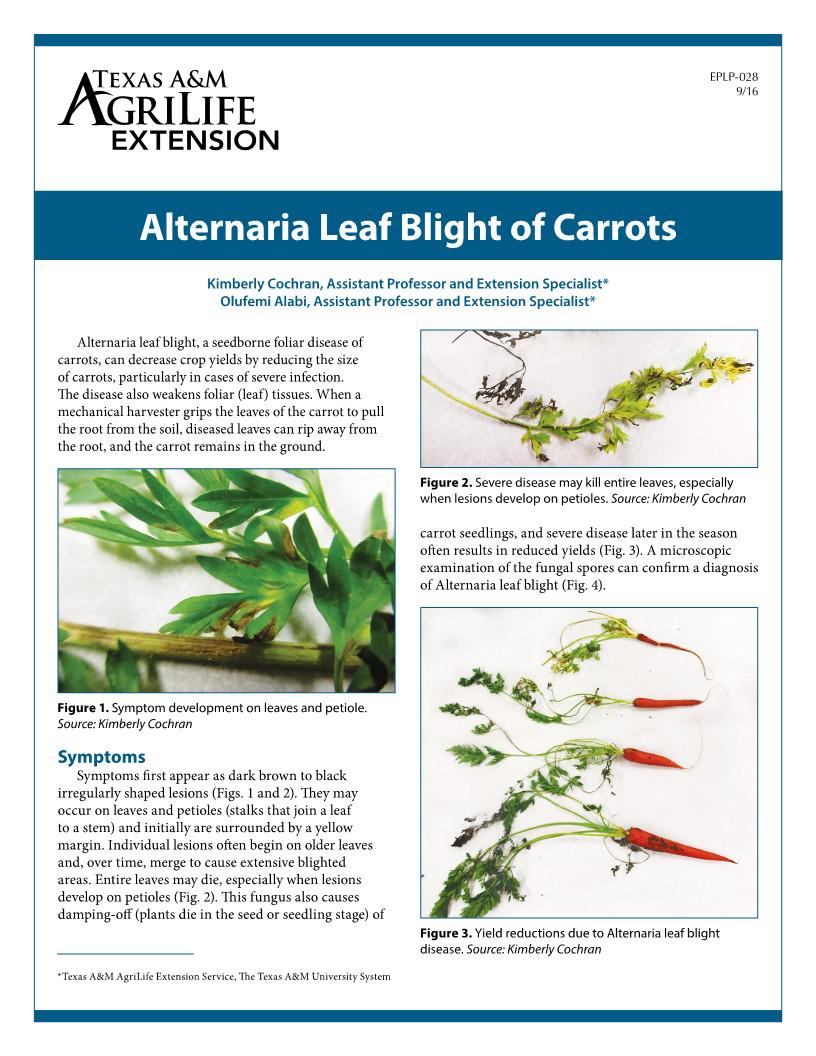
Plant: Carrot
Disease: carrot alternaria leaf blight